Merthyr Tydfil

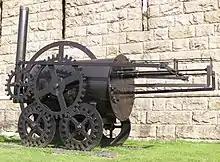
Pen-y-Darren locomotive (replica)

In 1802, Homfray, the Master of the Penydarren Ironworks, commissioned engineer Richard Trevithick to build one of his high-pressure steam engines to drive a hammer at the Penydarren Ironworks. With the assistance of works engineer Rees Jones, Trevithick mounted the engine on wheels and turned it into a locomotive. In 1803, Trevithick sold the patents for his locomotives to Homfray.